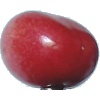
Label: Cherry 2